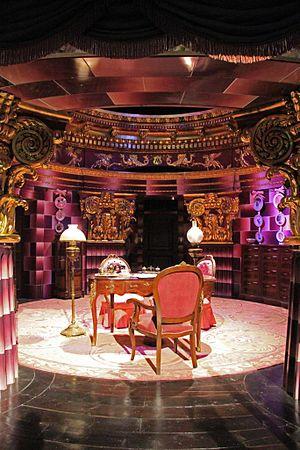
Le ministère de la Magie est un ministère fictif britannique imaginé par J. K. Rowling pour l'univers de la suite romanesque Harry Potter.